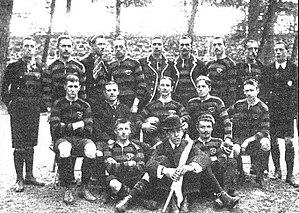
Le rugby à XV est une épreuve olympique disputée à quatre reprises dans les sept premières éditions des Jeux olympiques modernes. Il fait son apparition aux Jeux olympiques d'été de 1900 à Paris. On le revoit par la suite à trois reprises en 1908, 1920 et 1924, date du retrait de ce sport du programme olympique par le CIO. Après de nombreuses tentatives pour réintégrer ce sport aux Jeux olympiques, le rugby fait son retour lors des Jeux olympiques d'été de 2016 à Rio de Janeiro dans sa version de rugby à sept.
Erich Ludwig est un joueur allemand de rugby à XV évoluant aux lignes avant. Il joue en club au SC 1880 Frankfurt.
Le rugby aux Jeux olympiques de 1900 est la première apparition de ce sport aux Jeux olympiques. Elle consiste en une unique épreuve de rugby à XV disputée les 14 et 28 octobre par trois équipes : l’Allemagne est représentée par le Fußballclub Frankfurt, le Royaume-Uni par le club anglais des Moseley Wanderers et la France par une équipe de joueurs de clubs parisiens sélectionnés par l'USFSA. Les Français deviennent les premiers champions olympiques de rugby de l'histoire en remportant les deux matches contre les équipes allemande et anglaise.
Richard Ludwig est un joueur allemand de rugby à XV évoluant dans les lignes arrière.
Albert Amrhein, né le 29 décembre 1870 à Francfort et mort dans sa ville natale le 20 mai 1945, est un joueur de rugby à XV allemand, capitaine de l'équipe du Frankfurter Fussball Club 1880, vice-championne olympique en 1900 et battue par les Français le 14 octobre. Le match face aux britanniques du Moseley Wanderers, prévu quant à lui pour le 11 novembre, est finalement annulé, les Français ayant d'ores et déjà remporté leur second match du 28 octobre ainsi que le mini-tournoi à trois. Son club de Francfort est par la suite champion d'Allemagne en 1910 et 1913, puis 1922 et 1926 après-guerre.